Ocean liner

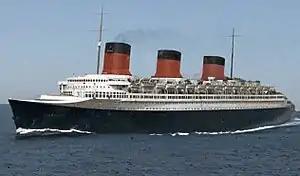
of 1935

Four ocean liners built before the World War II survive today as they have been preserved as museums and hotels. The Japanese ocean liner (1929), has been preserved in Naka-ku, Yokohama, Japan, as a museum ship, since 1961. (1934) was preserved in 1967 after her retirement, and became a museum/hotel in Long Beach, California. In the 1970s, (1843) was also preserved, and now resides in Bristol, England as another museum. The latest ship to undergo preservation is (1914). While originally being a cargo ship, it served as the Italian ocean liner Franca C. for Costa Lines from 1952 to 1959, and in 2010 it became a dry berthed luxury hotel on Bintan Island, Indonesia.